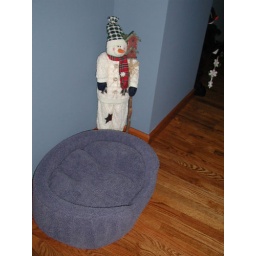
another tall guy and a cat bed that's usually in the bedroom during the rest of the year